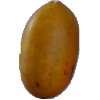
Label: Cucumber Ripe 2